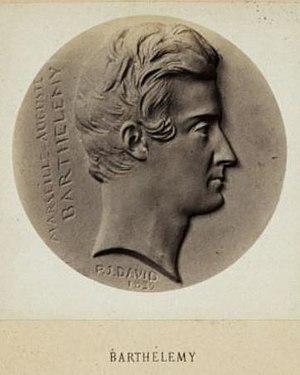
Auguste Marseille Barthélemy (1794-1867) médaillon (1829) par David d'Angers in Les médaillons de David d'Angers réunis et publiés par son fils Robert David d'Angers (1833-1912), 1867
Marseille Auguste Barthélemy, né à Marseille entre 1794 et 1796 et mort à Marseille le 22 août 1867, est un poète satirique français. Son nom est inséparable de celui de son ami et compatriote, Joseph Méry, avec lequel il mena une collaboration si étroite qu'on ne peut pas distinguer leurs personnalités respectives dans leur travail commun.